1 South African Infantry Battalion

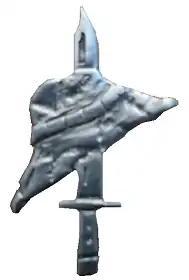
SADF Operation Hooper participation bar

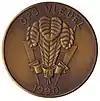
1 SAI commemorative coin Ops Vleuel

Peled writes that after January 1993, 151 Battalion, formed from the Southern Sothos in the Orange Free area, was assimilated into 1 SAI.